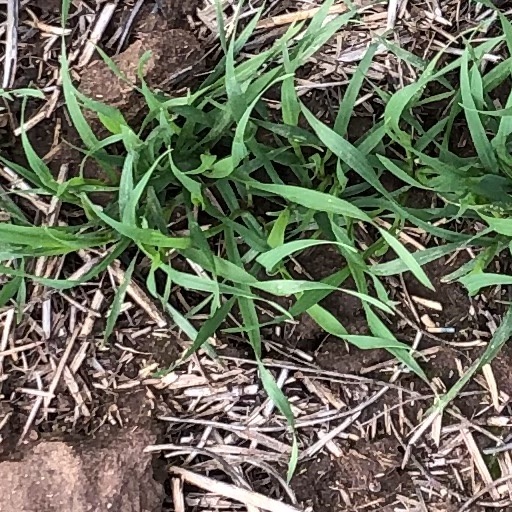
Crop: wheat